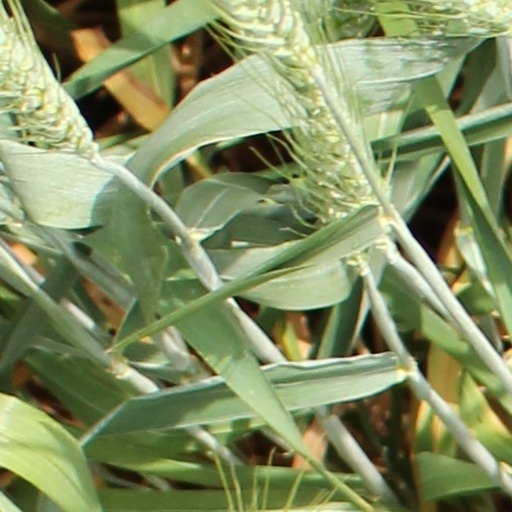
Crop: wheat